Next Issue Project

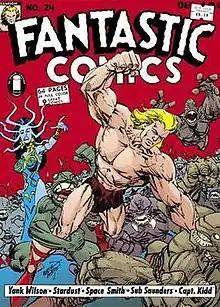

The Next Issue Project is a series of American comic-book anthology one-shots published by Image Comics beginning in February 2008. The multi-title project, edited by Erik Larsen, creator of Savage Dragon, features comic book characters that have fallen into the public domain.